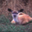
Label: deer